Thieves' cant

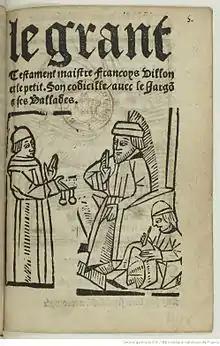
"" It is one of the earliest examples of the use of thieves' cant in modern times.

Thieves' cant (also known as thieves' argot, rogues' cant, or peddler's French) is a cant, cryptolect, or argot which was formerly used by thieves, beggars, and hustlers of various kinds in Great Britain and to a lesser extent in other English-speaking countries. It is now mostly obsolete and used in literature and fantasy role-playing, although individual terms continue to be used in the criminal subcultures of Britain and the United States.